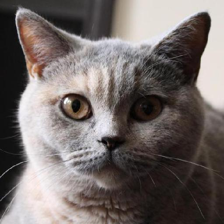
Label: animals